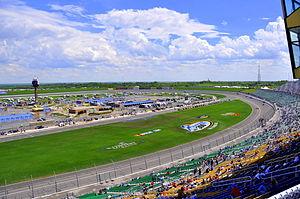
Le Kansas Speedway est un circuit automobile de type tri-oval situé à Kansas City dans l'état du Kansas aux États-Unis.